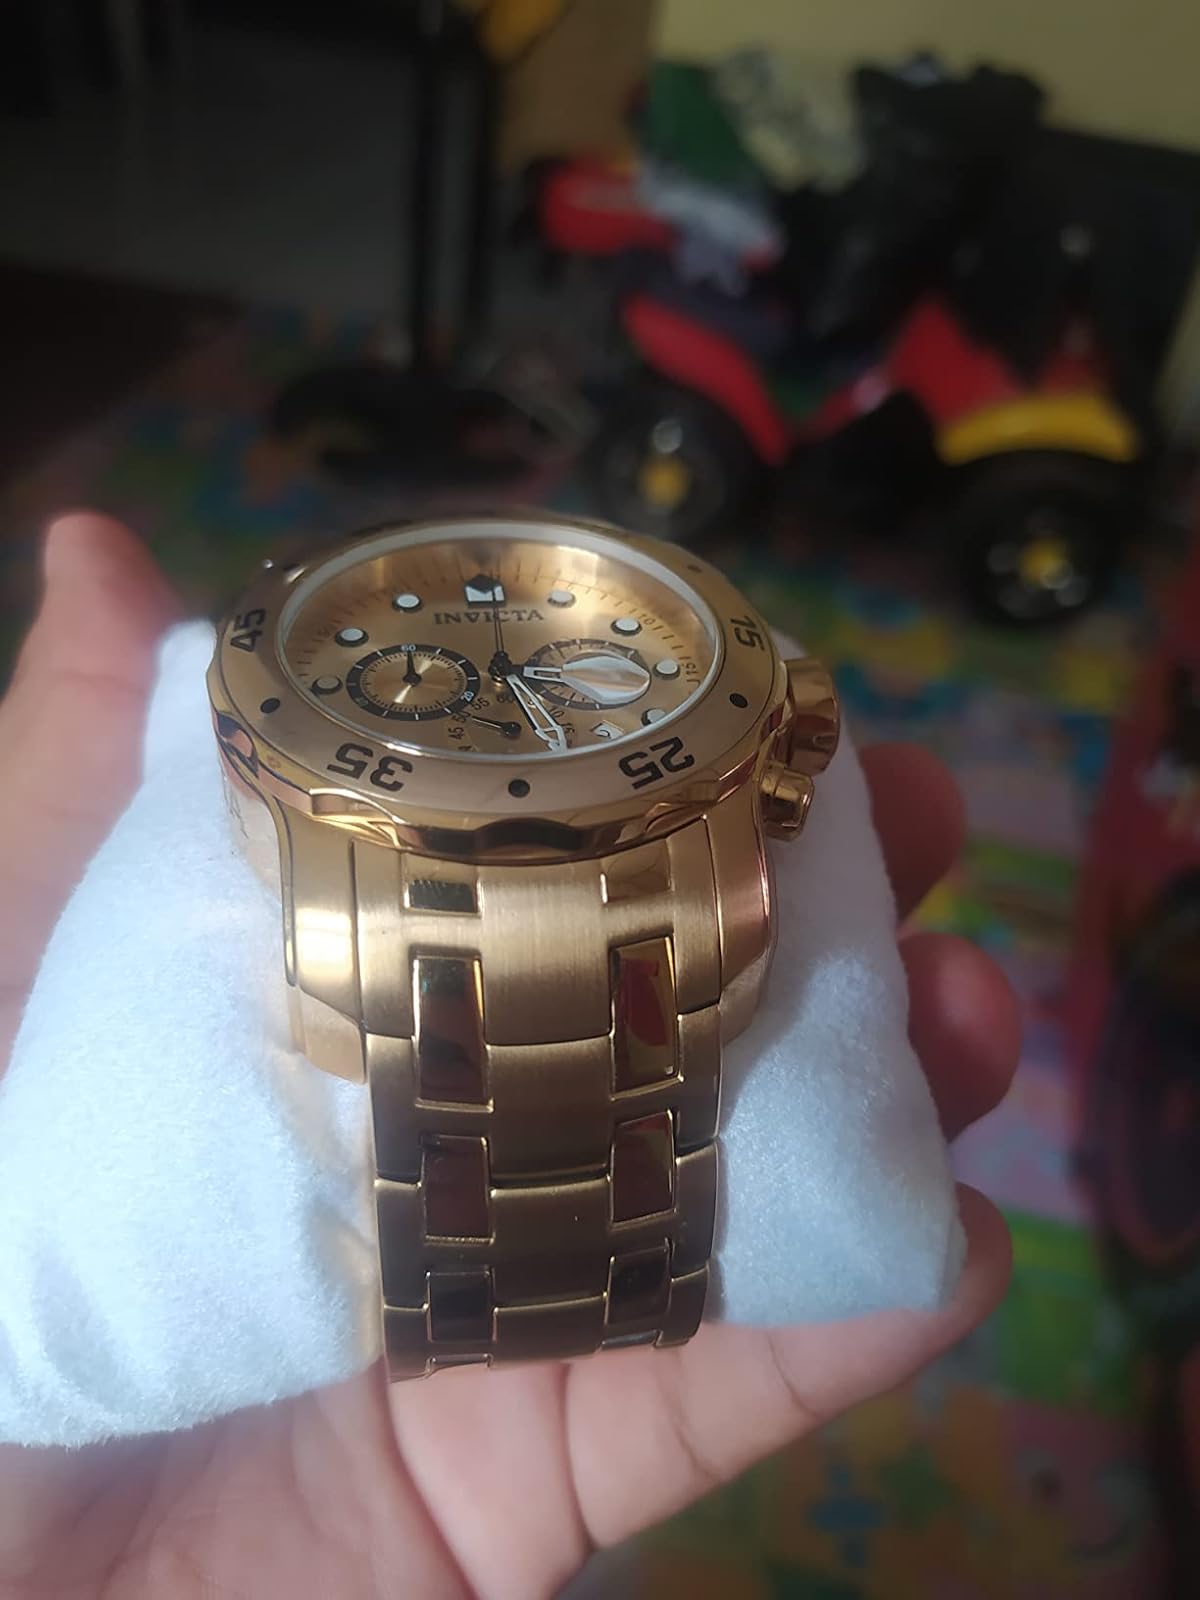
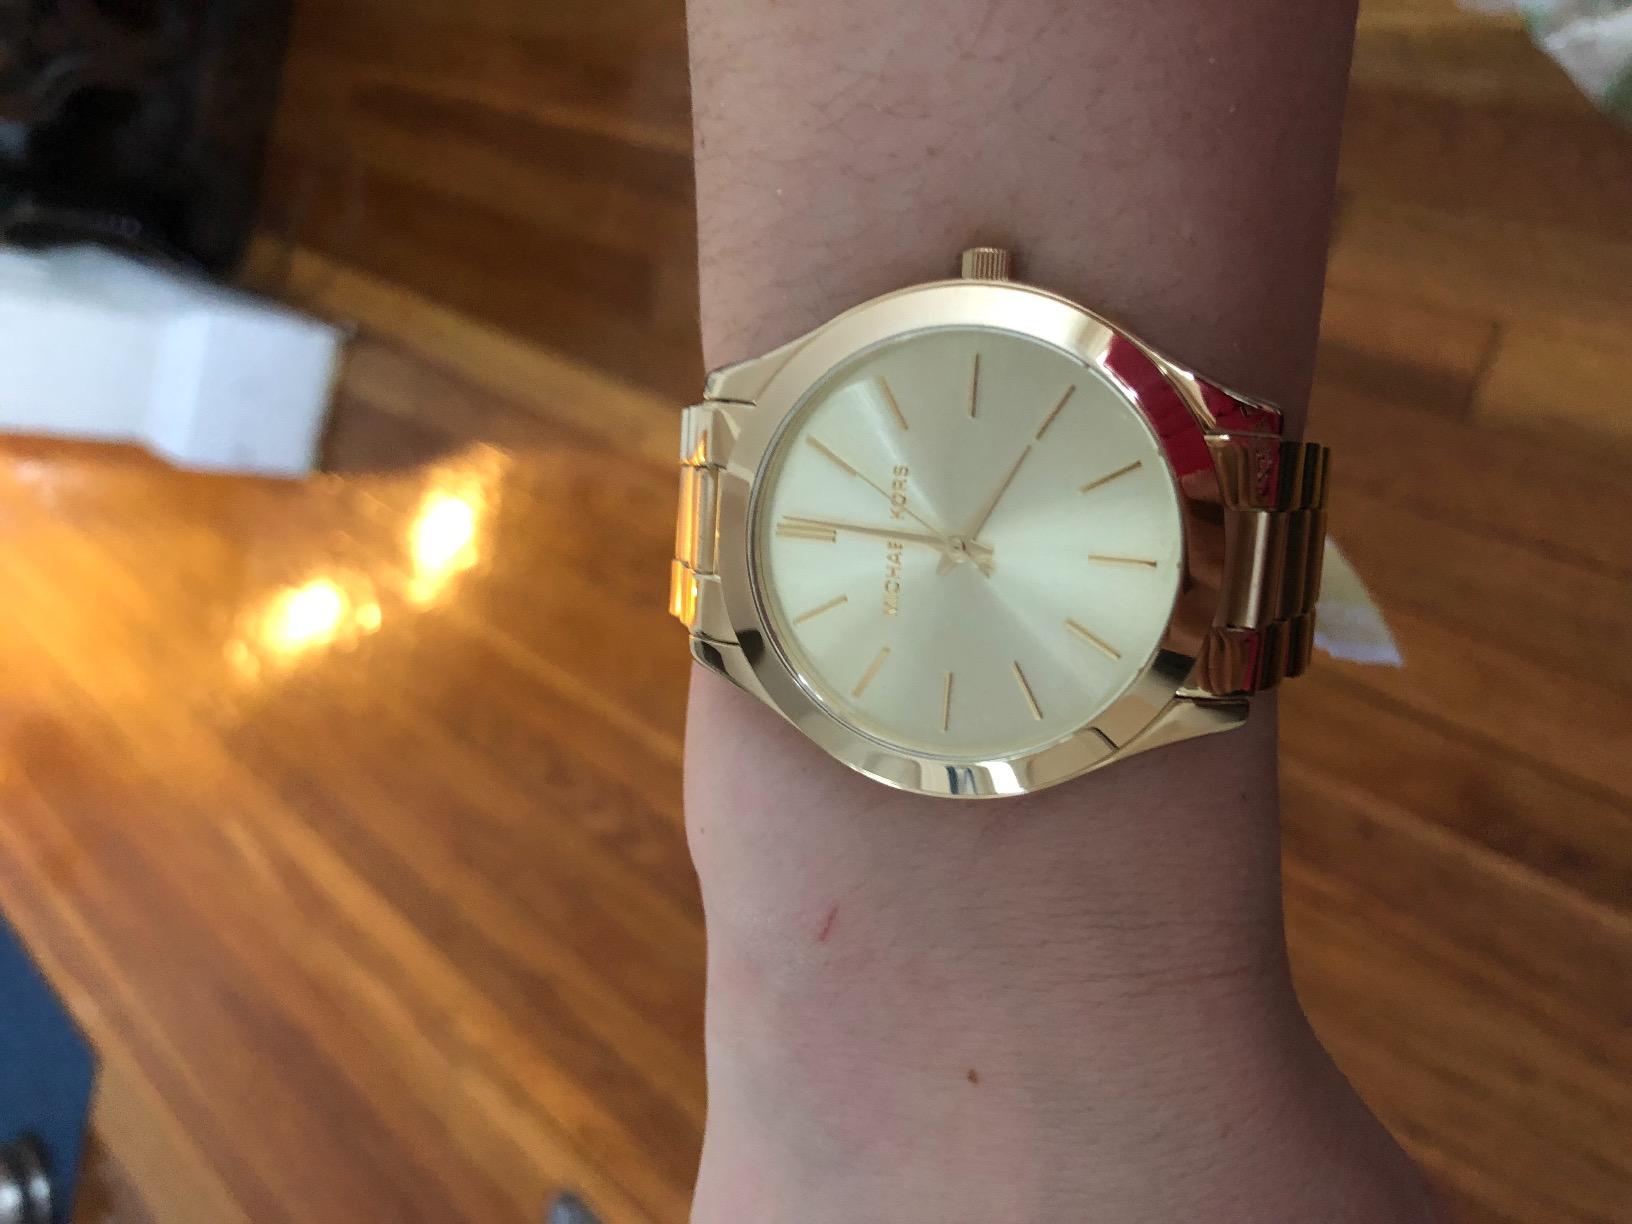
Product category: accessories_watch
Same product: no